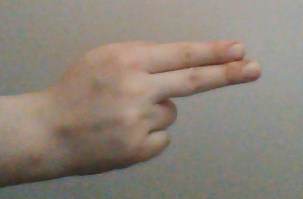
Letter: ain